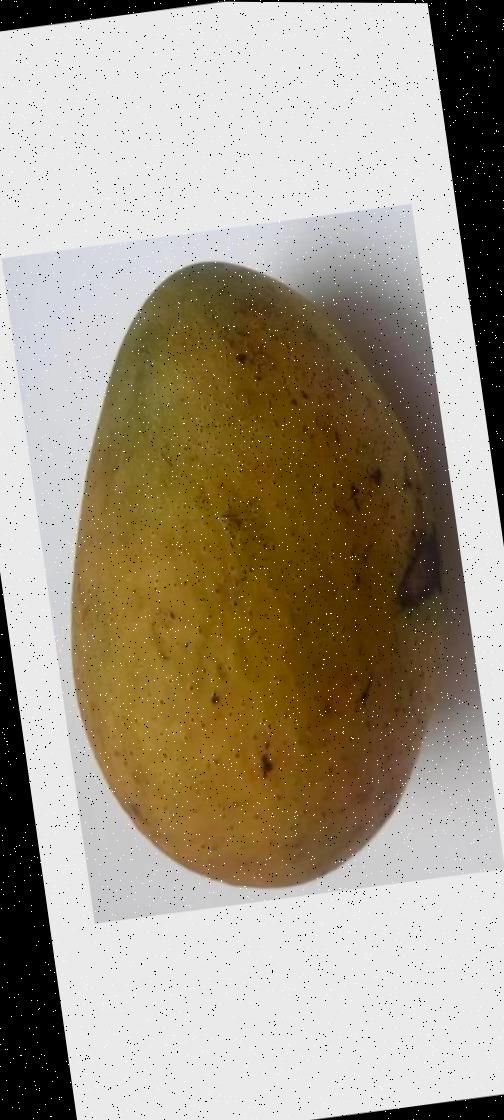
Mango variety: Ashshina Classic